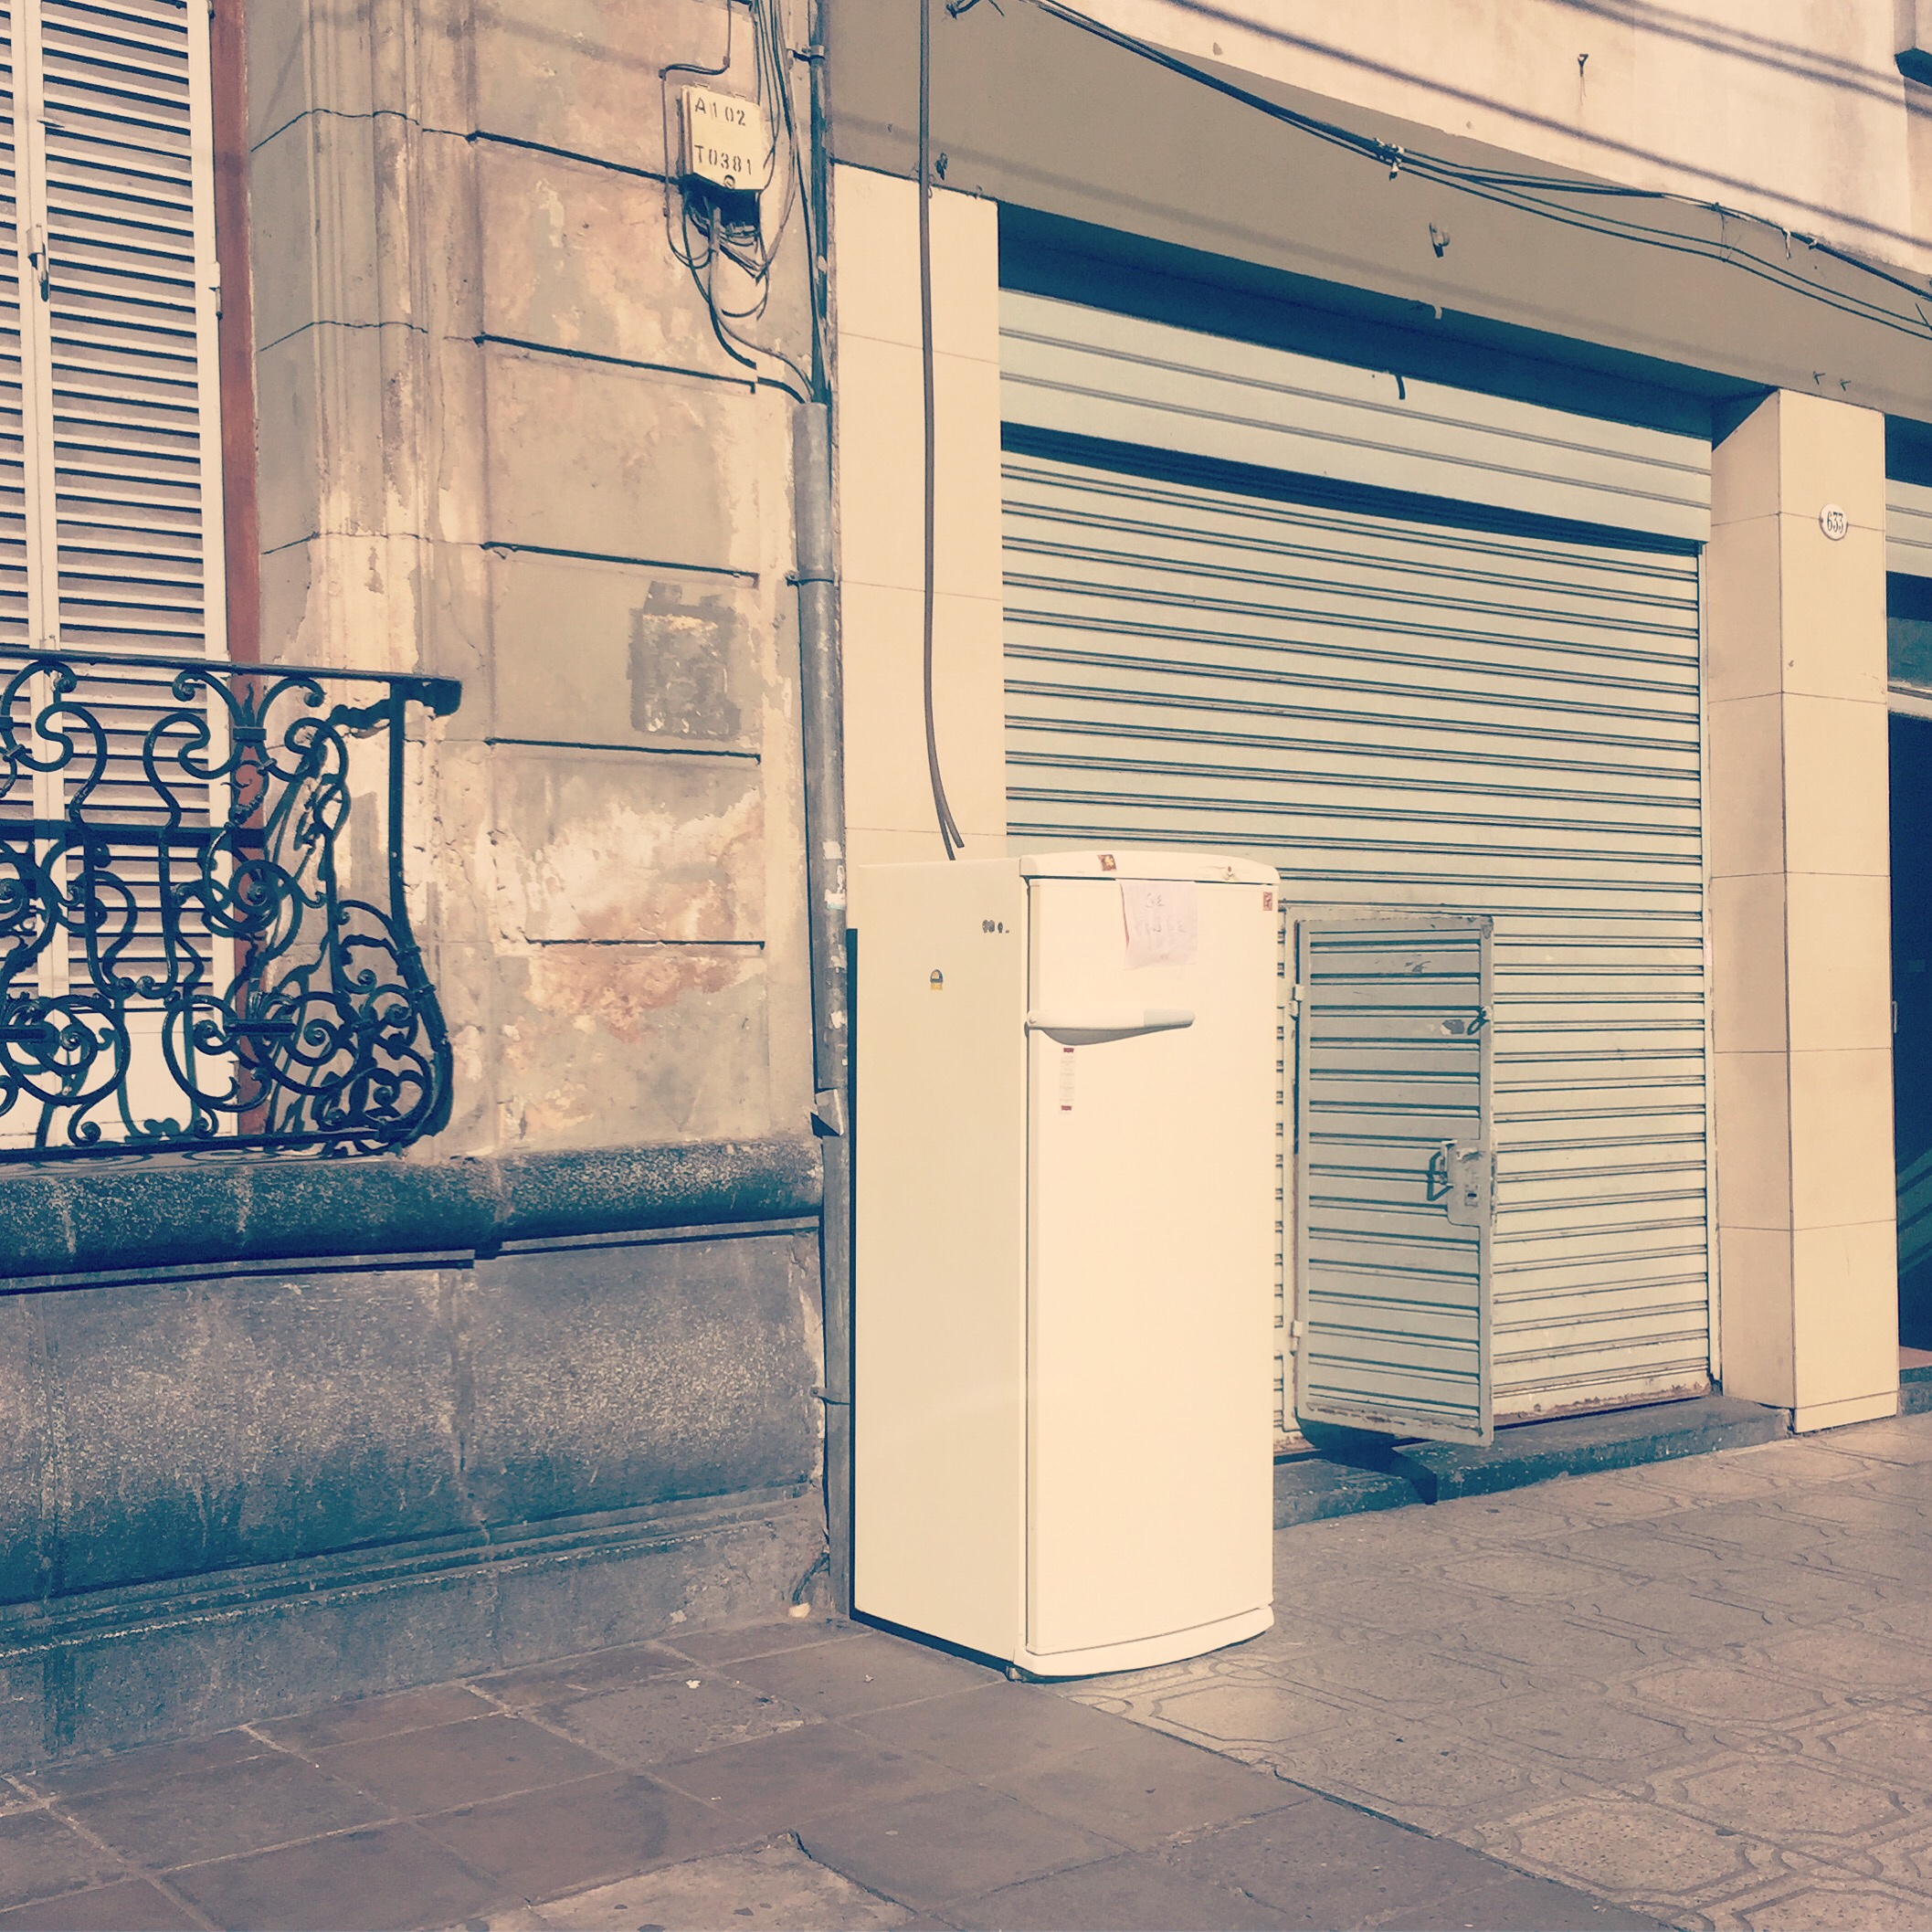
iphone, architecture, wall, facade, blue, door, interior design, instagram, argentina, iphoneography, project365, squareformat, rodrigoparedes, buenosaires, ar, 160378, 160378com, www160378com, iphone6plus, 236, urban area, window covering